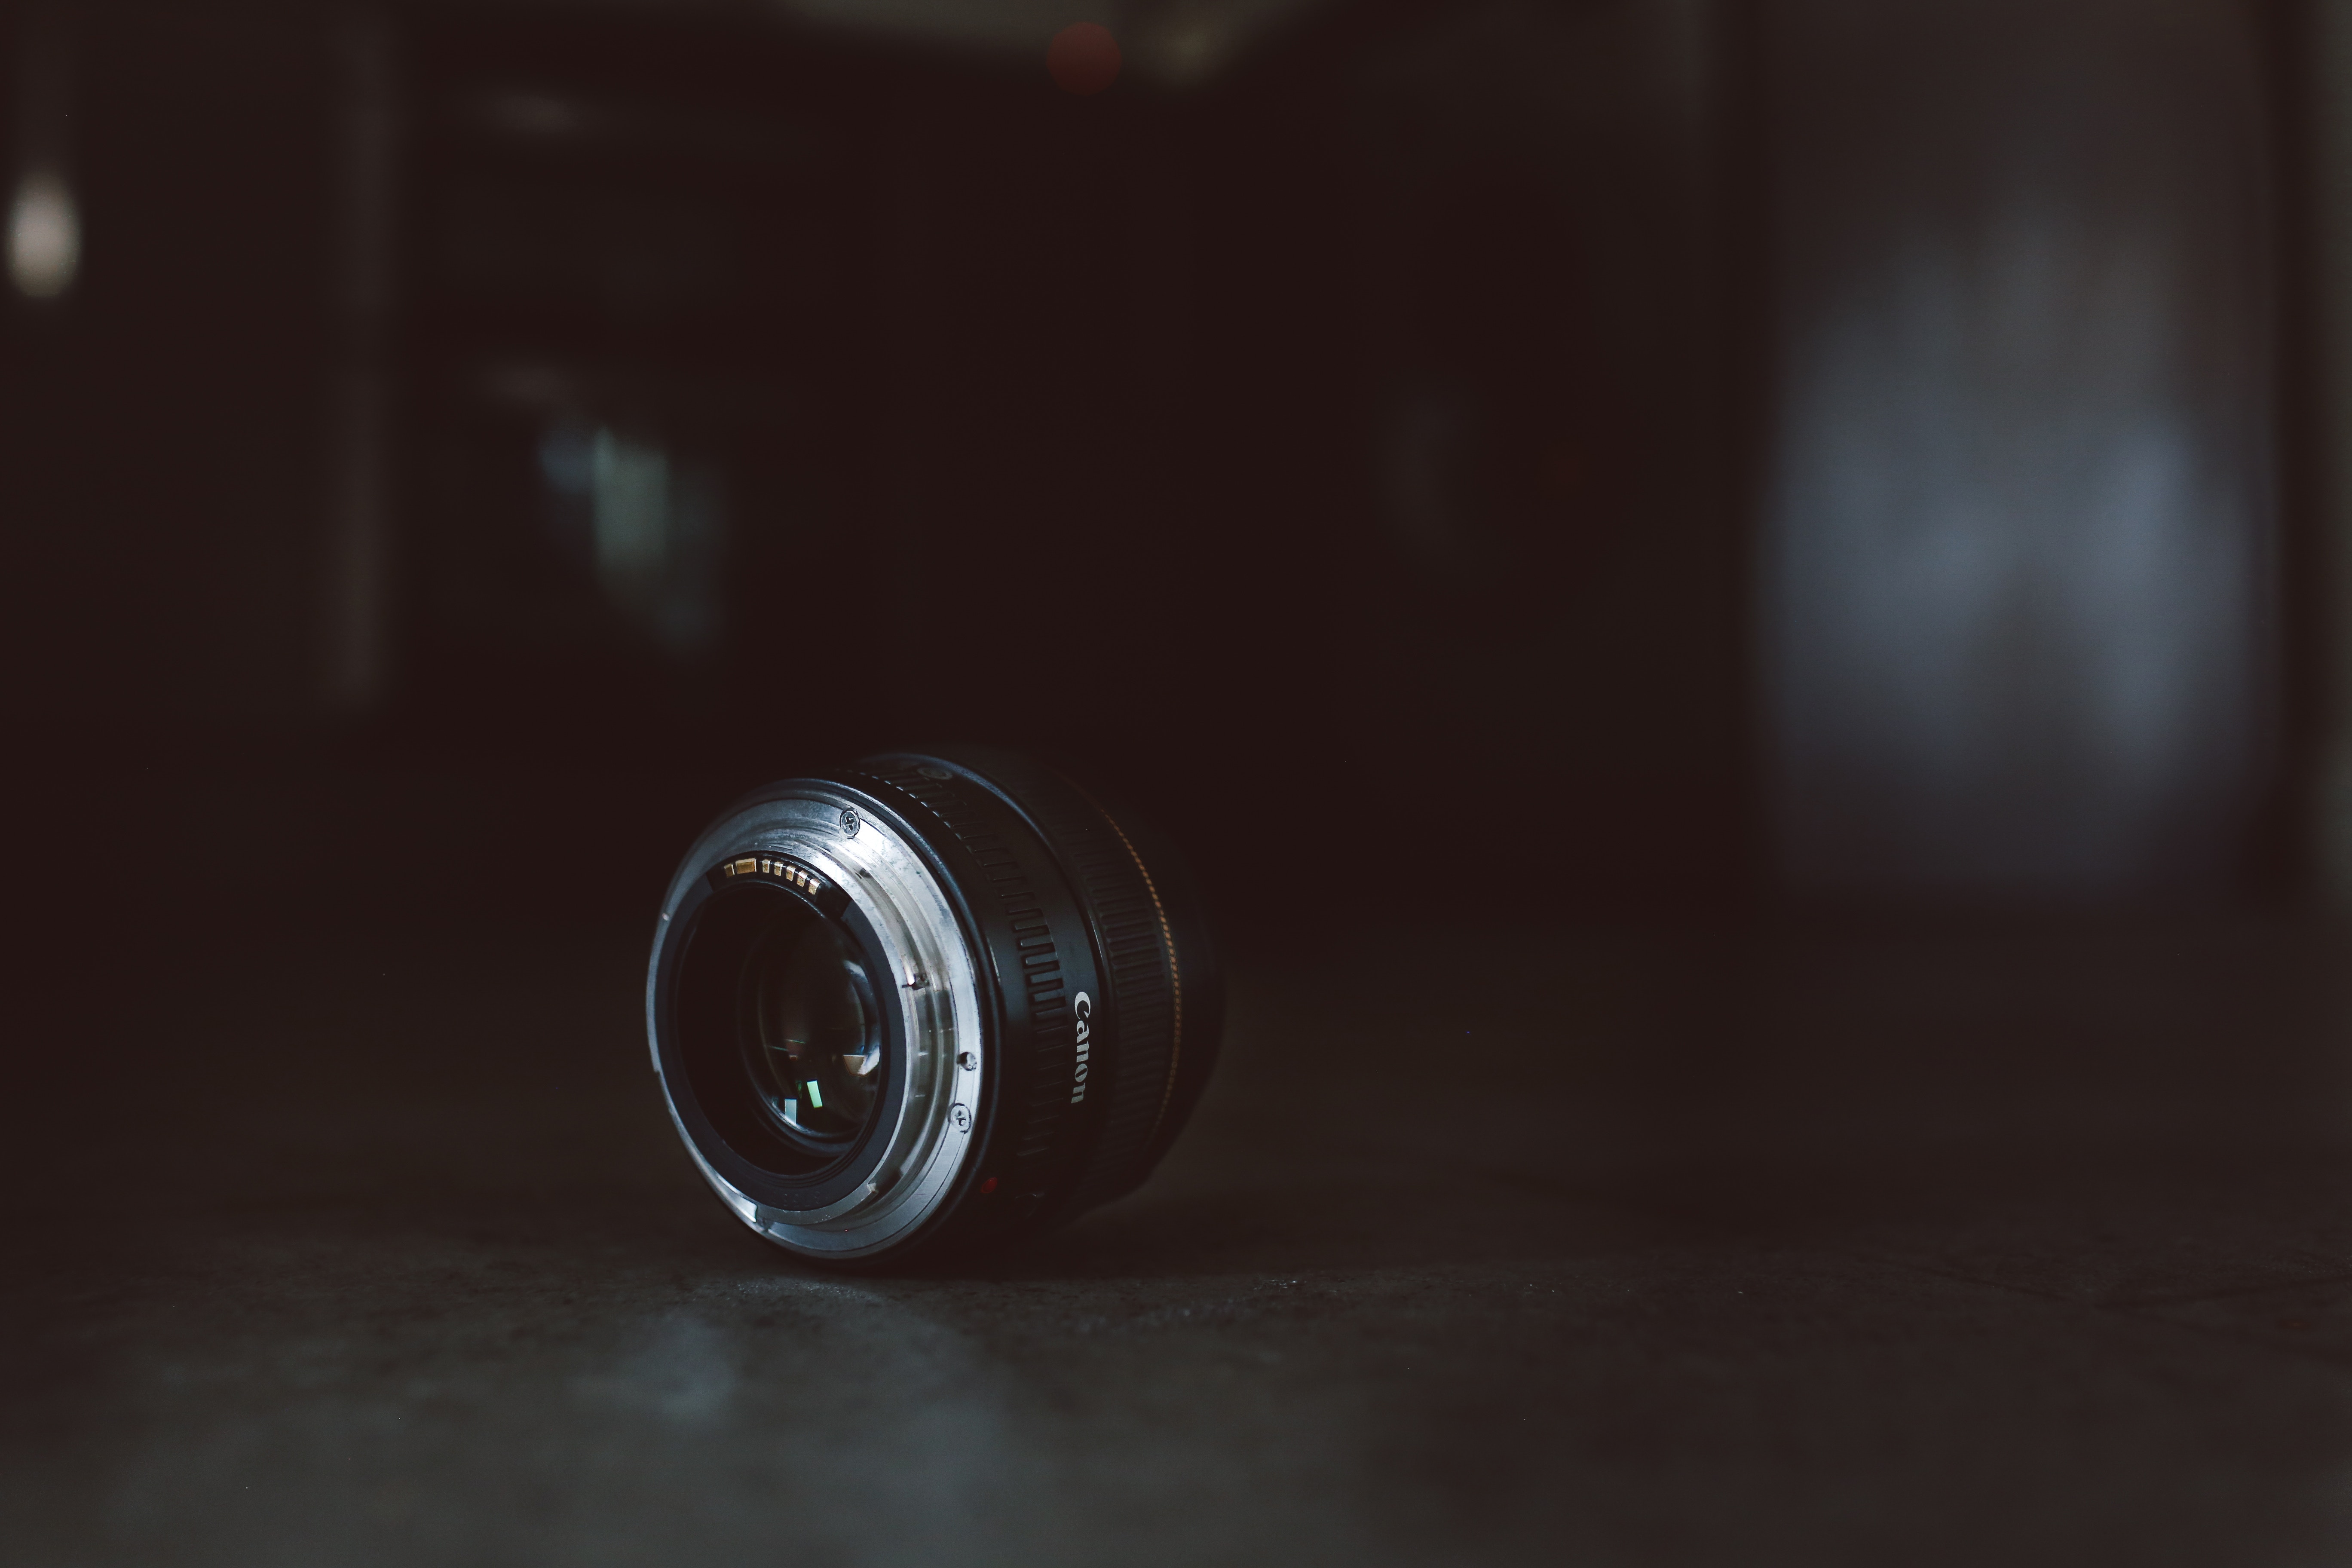
photography, lens, close up, product, camera lens, macro photography, product design